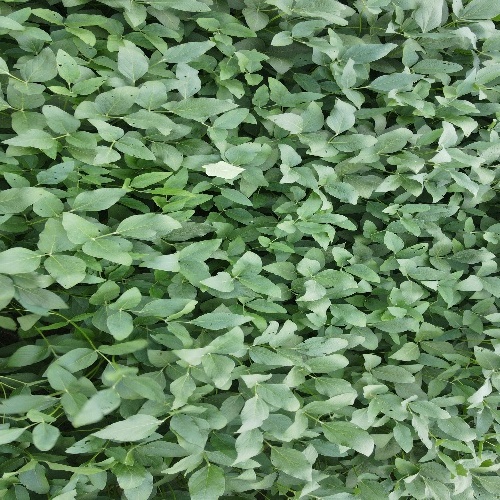
Label: Diabrotica_speciosa